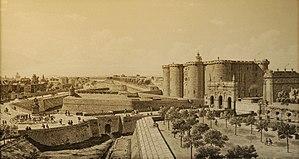
La Bastille (Paris) avant 1789. Reproduction d'une gravure du XVIIIe siècle exposée dans le musée de la tour Montparnasse.
Le 22 avril est le 112ᵉ jour de l'année du calendrier grégorien, le 113ᵉ en cas d'année bissextile. Il reste 253 jours avant la fin de l'année.
Sir John Vanbrugh, né le 24 janvier 1664 et mort le 26 mars 1726, est un architecte et dramaturge britannique. On lui doit notamment l'édification de palais de Blenheim et du château Howard. Il rédigea également deux comédies engagées et argumentées : La Rechute ou la Vertu en danger en 1696 et L'Épouse outragée en 1697. Toutes deux furent de grands succès de scène mais furent à l'origine de nombreuses controverses.
La prise de la Bastille, survenue le mardi 14 juillet 1789 à Paris, est l'un des événements inauguraux et emblématiques de la Révolution française. Cette journée, durant laquelle la Bastille est prise d’assaut par des émeutiers est, dans la tradition historiographique, considérée comme la première intervention d'ampleur du peuple parisien dans le cours de la Révolution et dans la vie politique française.
Une bastille — de l'ancien provençal bastida, qui a donné aussi « bastide » — est un ouvrage de fortification provisoire ou permanent, bâti à l'entrée d'une ville, pour défendre la place ou y établir une garnison servant d'avant-poste à des forces assiégeantes ou de tête de pont pour poursuivre la conquête territoriale.